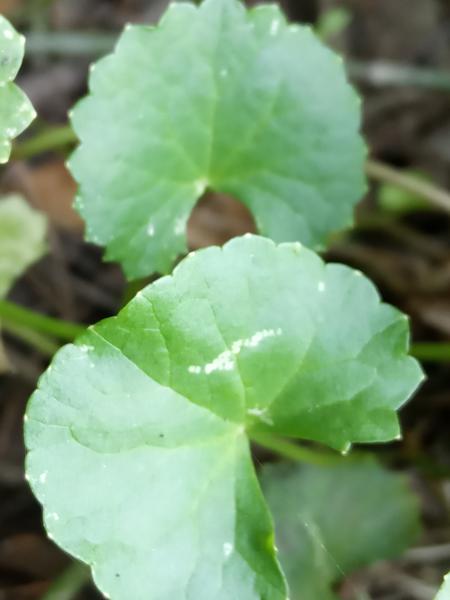
Weed species: Centella asiatica